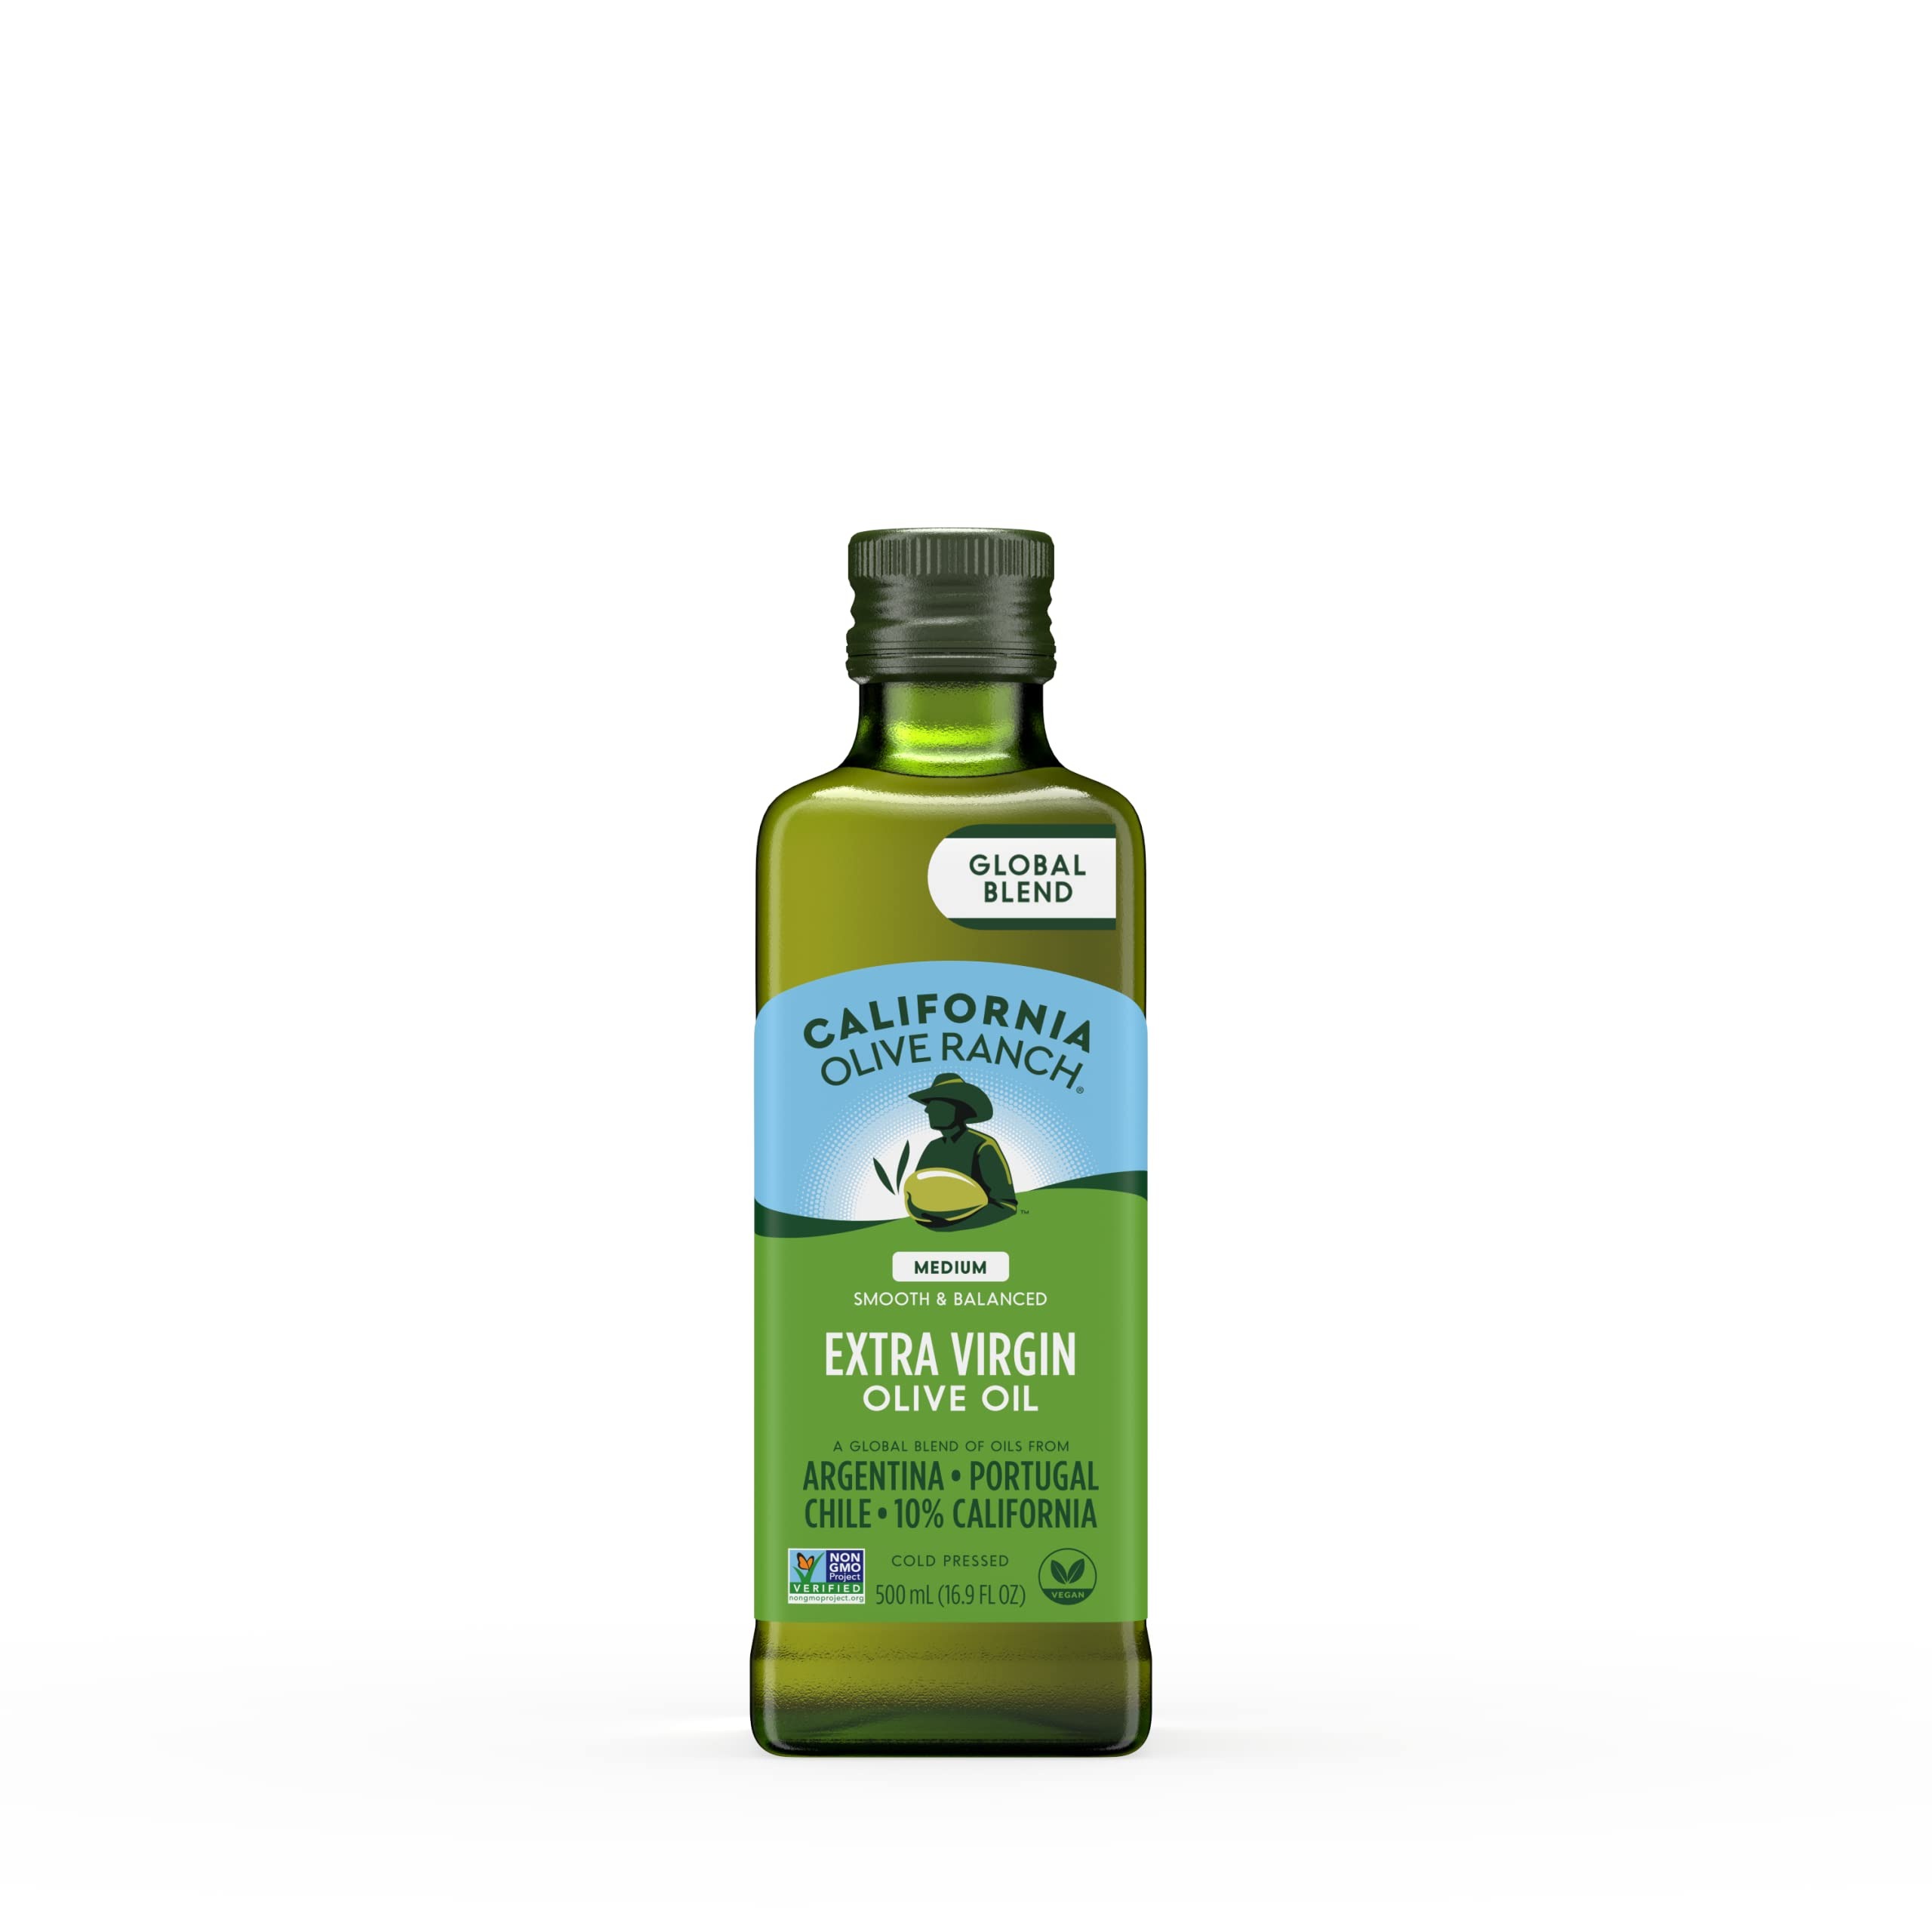
Item Name: California Olive Ranch Everyday Extra Virgin Olive Oil - 16.9 oz each (Pack of 2)
Bullet Point 1: GLOBAL BLEND EXTRA VIRGIN OLIVE OIL: Award-winning California Olive Ranch Global Blend Medium Extra Virgin Olive Oil (EVOO) is artfully balanced and blended by our California farmers and carefully selected grower partners from the world’s best olive growers from Argentina, Chile, and Portugal.
Bullet Point 2: GO TO FOR EVERYDAY COOKING: Features well-rounded tasty notes of fresh herbs, fruit and green grass - a wide range of flavor profiles which makes it an ideal cooking oil whether for a sweet or savory dish. We recommend it for your everyday cooking application – sautéing, roasting, and baking.
Bullet Point 3: DIET FRIENDLY: Our extra virgin olive oils are verified non-GMO by the Non-GMO Project, and certified kosher by Orthodox Union. It’s also Whole30 approved, certified paleo, keto verified, and vegan friendly. All oils at California Olive Ranch are certified "Extra Virgin" by Applied Sensory, passing both rigid chemical and sensory evaluations.
Bullet Point 4: COLD PRESSED OLIVE OIL: Made from cold-pressing olives to extract their natural oils. Other “light” or “pure” olive oil is made using excessive heat or chemicals which alter the taste and quality of the olive oil. We never use high heat or solvents in our EVOO, ensuring you get high-quality EVOO.
Bullet Point 5: HOW TO STORE YOUR OLIVE OIL: California Olive Ranch EVOO are in dark green bottles to help protect the integrity and life of the oil. We recommend storing it in a dark, cool place to keep it fresh. Unlike wine that can improve with age, olive oil is meant to be consumed within 30 to 60 days.
Product Description: From our California farmers and wonderful partner growers in Argentina, Chile, and Portugal, this artfully balanced and blended flavor makes this a perfect go-to for everyday cooking. This product features our new Smart Labels - with a scan of the QR code, you'll be able to see the exact percentage of all regions for this product, as well as selected chemistry data on quality and healthiness of the oil.
Value: 33.8
Unit: Fl Oz

Price: 14.855